Sierra de San Pedro

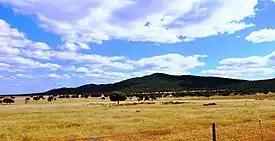
One of the peaks of the San Pedro Range rising above the plateau.

Sierra de San Pedro is a mountain range in the greater Montes de Toledo range, Spain. It is named after Saint Peter the apostle and rises in the limits of Cáceres and Badajoz Provinces, in the western part of the autonomous community of Extremadura close to its border with Portugal. This range gives its name to the Sierra de San Pedro - Los Baldíos comarca.